Australian Survivor: Brains V Brawn II

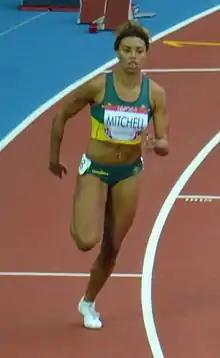
Morgan Mitchell

The 24 contestants are divided into two tribes based on their intellect or strength. The cast includes Logan Johannisen, the wife of Jason Johannisen, Olympian Morgan Mitchell and former "Ambulance Australia" paramedic Paulie Hlaihel.